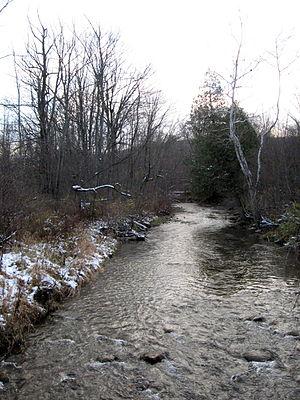
Cet article constitue une liste des cours d’eau de l’État de New York.